2012–13 Sheffield United F.C. season

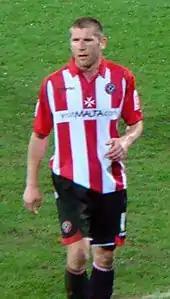
Richard Cresswell on the pitch

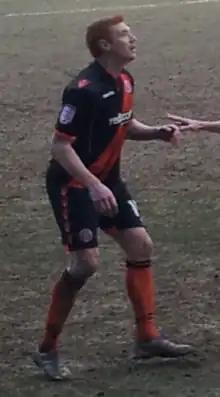
The Blades signed Dave Kitson on deadline day.

The Blades first competitive game of the season was a home League Cup tie against Burton Albion. Howard, Miller, Blackman, McMahon and McFadzean all made their first team débuts for United but with the game tied at 2–2 after extra time United lost on penalties for the second game in succession. The Blades began their league campaign with a home game against newly promoted Shrewsbury Town, winning 1–0 thanks to a goal from former Shrewsbury loanee David McAllister. A trip to Coventry City followed a few days later with United snatching a late goal for a 1–1 draw, with the same result being repeated the following Saturday as the Blades were held to another draw by Colchester United.